Feminism

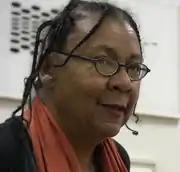
Feminist, author and social activist bell hooks (1952–2021)

Third-wave feminism is traced to the emergence of the riot grrrl feminist punk subculture in Olympia, Washington, in the early 1990s, and to Anita Hill's televised testimony in 1991—to an all-male, all-white Senate Judiciary Committee—that Clarence Thomas, nominated for the Supreme Court of the United States, had sexually harassed her. The term "third wave" is credited to Rebecca Walker, who responded to Thomas's appointment to the Supreme Court with an article in "Ms." magazine, "Becoming the Third Wave" (1992). She wrote: